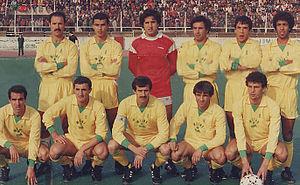
Image de l'équipe de la Jeunesse sportive Kabylie
La Jeunesse sportive de Kabylie, couramment abrégé en JS Kabylie ou JSK, est un club algérien de football basé à Tizi Ouzou, fondé officiellement le 2 août 1946.